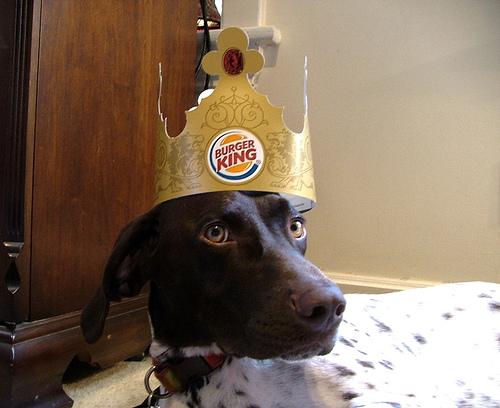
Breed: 211-n000059-German_short_haired_pointer